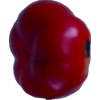
Label: red_pepper